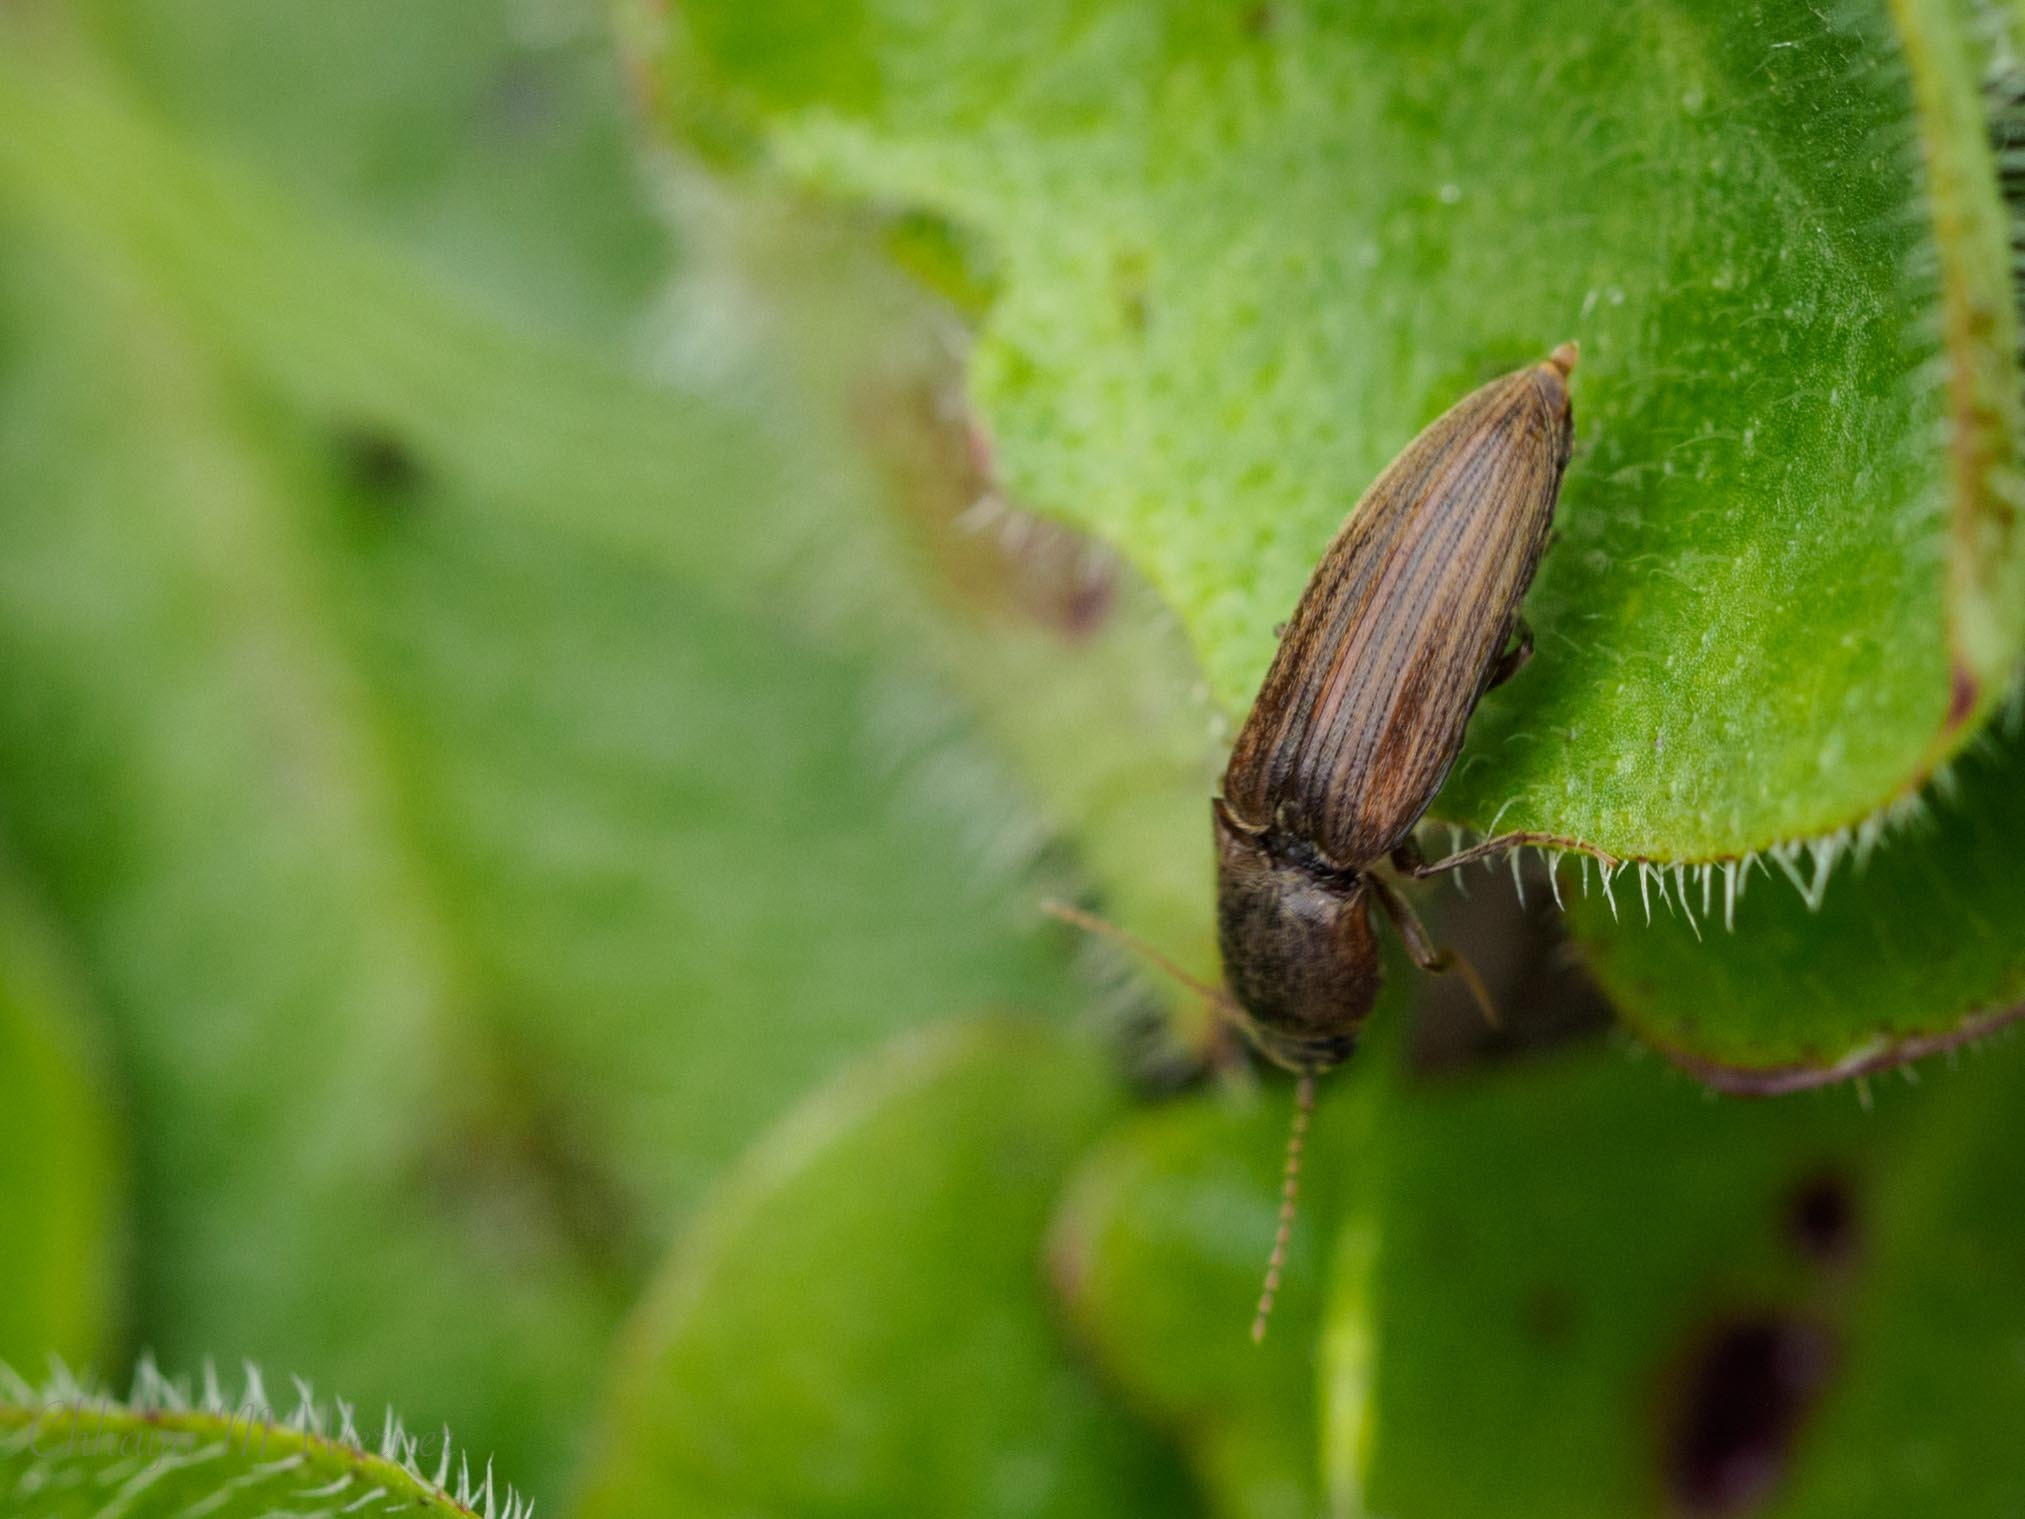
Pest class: clickbeetles_wireworms